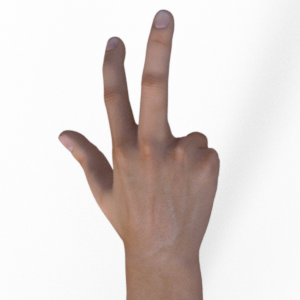
Label: scissors